Carol Kefford

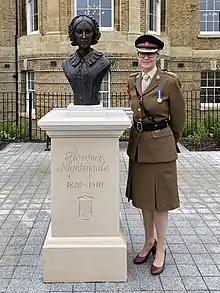
Colonel Commandant Carol Kefford at the unveiling of a bust of Florence Nightingale at the former Cambridge Military Hospital in Aldershot (2021)

Carol Margaret Kefford (née Poulten; born 1958) is a British nurse who has served as Clinical Director and Chief Nurse for Nuffield Health (May 2017–October 2021) and since 2017 is a Colonel Commandant of the Queen Alexandra's Royal Army Nursing Corps (QARANC). She is currently the Chief Nursing Executive for HCA Healthcare UK.